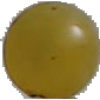
Label: Grape White 3